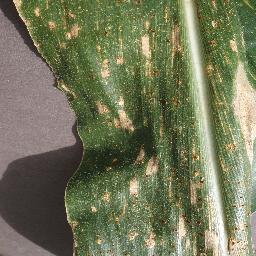
Label: Corn_(Maize)___Gray_Leaf_Spot_(Cercospora)